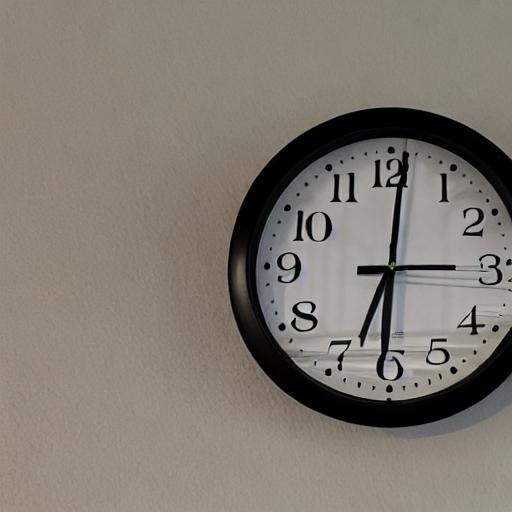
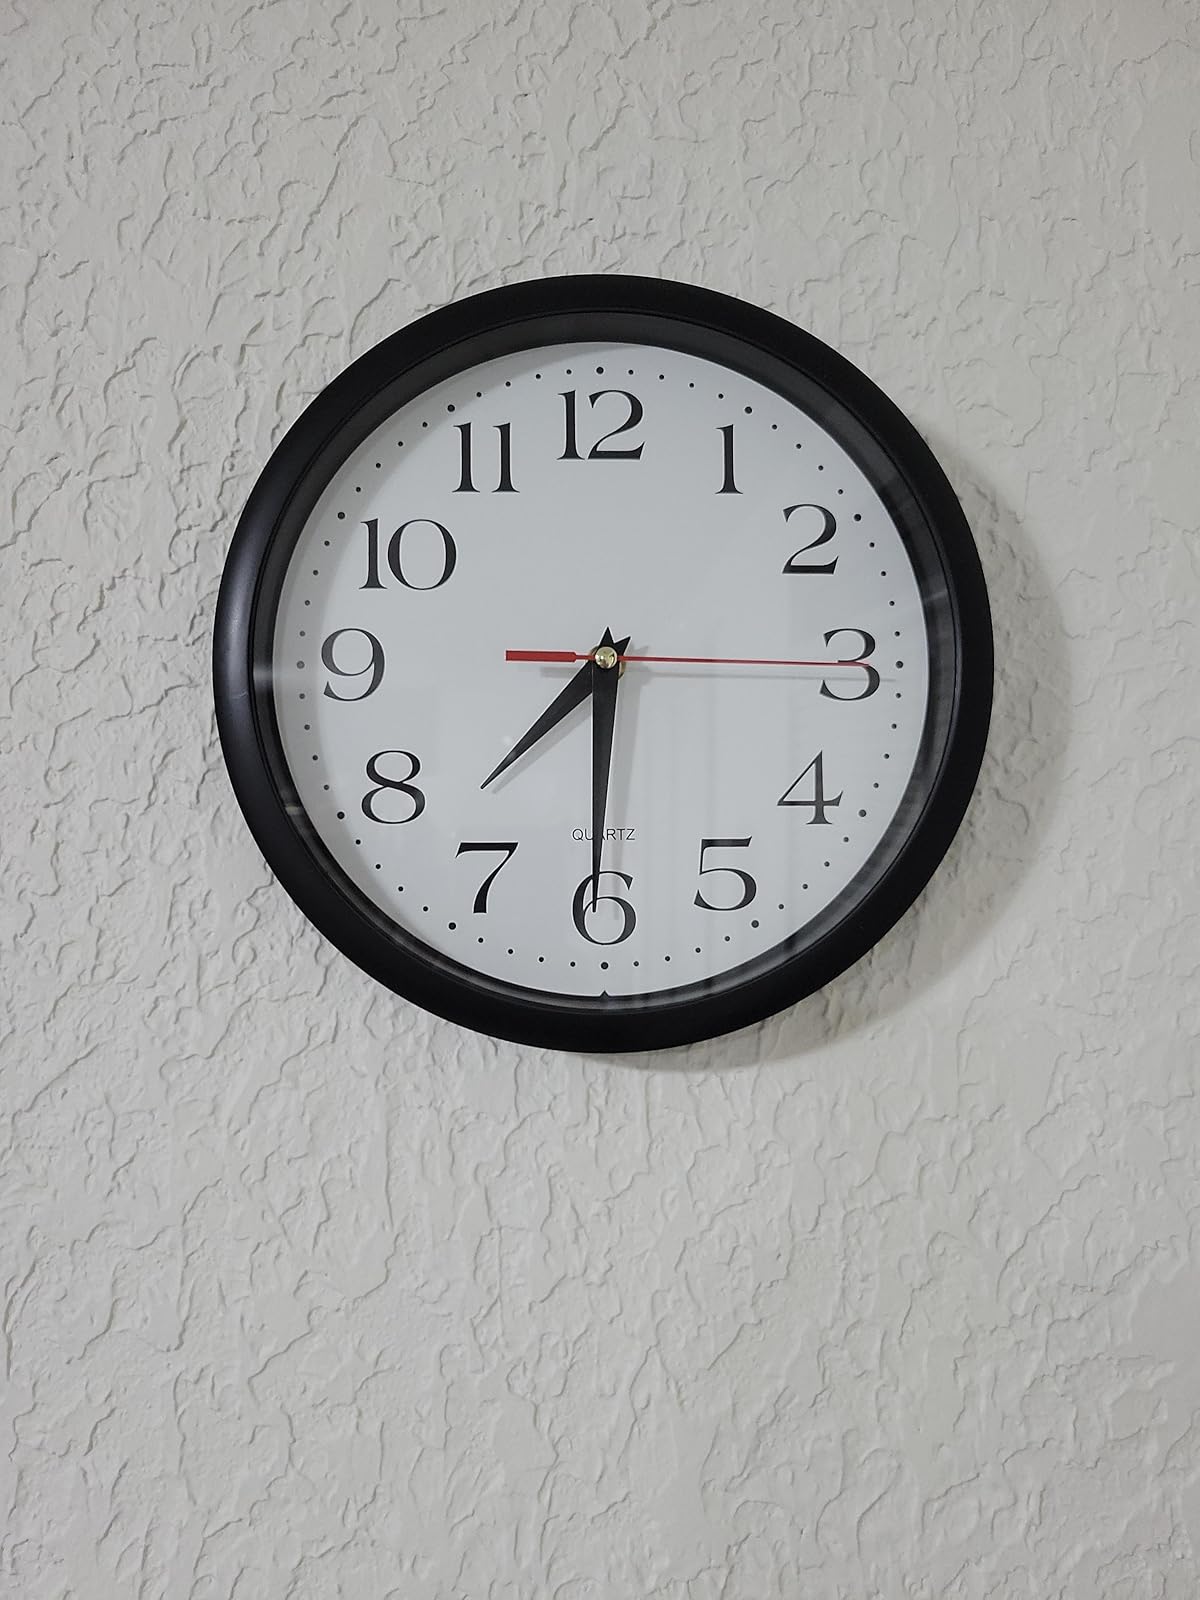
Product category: clock
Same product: no